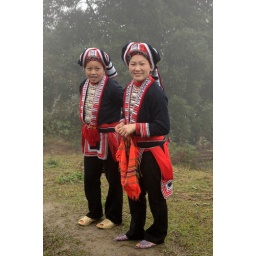
vietnam- a red dao wedding in traditional dress